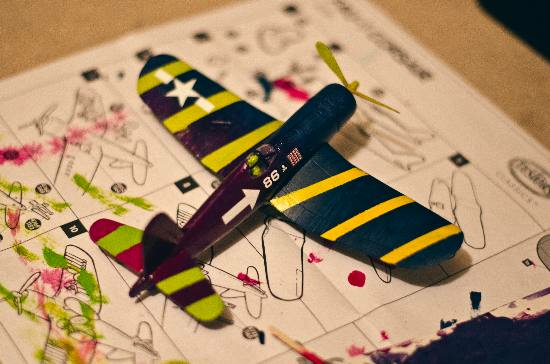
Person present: No